Marco Antonio Gama

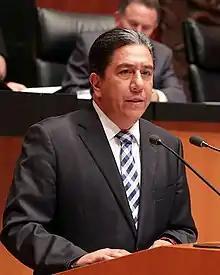

Marco Antonio Gama Basarte (born 18 October 1970) is a Mexican politician affiliated with the National Action Party (PAN).